John James Speed

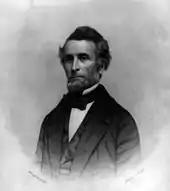
John James Speed, Jr.

John James Speed, Jr. (July 20, 1803 – June 15, 1867) was an American farmer, merchant, politician, and pioneer in telegraphy.